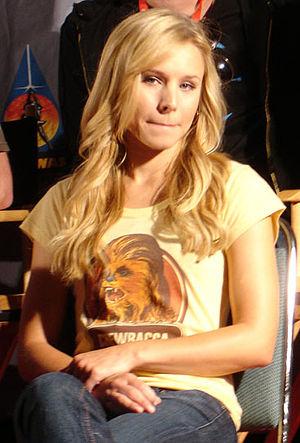
Kristen Bell est une actrice américaine, née le 18 juillet 1980 à Huntington Woods.